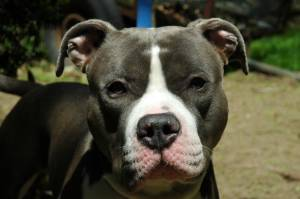
Breed: american pit bull terrier